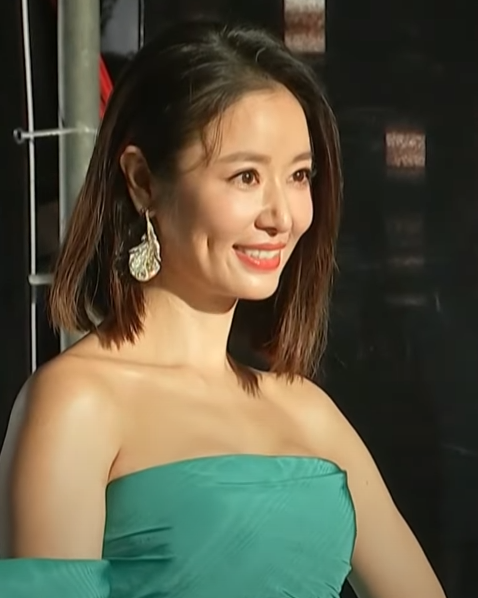
หลิน ซินหรู

| image = Ruby Lin at the 57th Golden Bell Awards in October 2022.png
| caption = หลินในงานประกาศรางวัล Golden Bell Awards ครั้งที่ 57 ในเดือนตุลาคม 2022
| other_names = Ruby Lin
| birth_place = ไทเป ประเทศไต้หวัน
| years_active = 1995–ปัจจุบัน
| children = 1 คน
หลิน ซินหรู (; เกิด 27 มกราคม ค.ศ. 1976) หรือที่รู้จักกันในชื่อ รูบี หลิน (Ruby Lin) เป็นนักแสดงและนักร้องชาวไต้หวัน นักวิจารณ์บันเทิงชาวอเมริกัน เดเร็ค เอลลีย์ ยกย่องเธอเป็น "ราชินีละครโทรทัศน์ของไต้หวัน" 3 ปีหลังจากที่เธอเริ่มแสดงโฆษณาทางทีวี เธอก็มีชื่อเสียงทั้งในระดับประเทศและระดับภูมิภาคในชั่วข้ามคืนจากบทบาท เซี่ยจื่อเวย ในซีรีส์ทางโทรทัศน์เรื่อง "องค์หญิงกำมะลอ" (1998–1999) ได้รับความนิยมอย่างสูงในประเทศทางตะวันออกและตะวันออกเฉียงใต้ ทำให้เธอเป็นที่รู้จักทั่วเอเชีย
== ประวัติ ==
หลิน ซินหรูเกิดในไทเป|เมืองไทเป ประเทศไต้หวัน เริ่มต้นถ่ายภาพยนตร์เมื่ออายุ 17 ปี โดยเริ่มจากการเป็นนักเดินแบบ|นางแบบสมัครเล่น จนกระทั่งจบการศึกษาจากมัธยมศึกษา จึงได้เป็นนางแบบเต็มตัว และได้เซ็นสัญญากับ Jessie and Jones Entertainment Ltd. ในวันเกิดเมื่ออายุได้ 20 ปี
ในปี 1997 หลิน ซินหรูมีชื่อเสียงอย่างมากในบทบาทของละครโทรทัศน์ "องค์หญิงกำมะลอ" ในบทขององค์หญิงจื่อเหวยเป็นที่รู้จักไปทั่วถึง ประเทศจีน|จีน, ฮ่องกง และหลายประเทศในเอเชียตะวันออกเฉียงใต้ และในปี 2000 และ 2001 ได้รับเลือกให้เป็น 1 ใน 10 นักแสดงเอเชียยอดเยี่ยมสองปีติดกันก่อนเรียนระดับปริญญาโท
ในปี 2016 ได้สมรสกับ ฮั่ว เจี้ยนหัว มีบุตรสาวด้วยกัน 1 คนซึ่งทั้ง 2 ได้สนิทสนมกันมีข่าวกุ๊กกิ๊กด้วยกันมาตั้งสมัยเล่นซีรีส์เรื่อง "เมโลดี้สะดุดรัก" จนสุดท้ายทั้งสองก็ออกมาปฏิเสธก็ต่างคนห่างกันไปพักใหญ่จนในที่สุดทั้ง 2 ก็กลับมาได้เรียนรู้กันมากขึ้นในการเล่นซีรีส์เรื่อง "หม่าฟู่หยา หัวใจเพื่อบัลลังก์" หลิน ซินหรู ได้เชิญให้ ฮั่ว เจี้ยนหัว มาเล่นละครด้วยกันก็ไม่ได้เล่นคู่กันทั้งนี้ในการเล่นซีรีส์เรื่องนี้ก็ทำให้ทั้งคู่ได้สนิทสนมกันจนได้สมรสกันในที่สุด
==ผลงานด้านการแสดง==
*
== แหล่งข้อมูลอื่น ==
* เว็บไซต์ของหลิน ซินหรู (ภาษาจีน)
* Ruby Station(ภาษาจีน/อังกฤษ)
* Ruby Lin International Family (ภาษาอังกฤษ)
หมวดหมู่:นักแสดงภาพยนตร์ชาวไต้หวัน
หมวดหมู่:นักร้องหญิงชาวไต้หวัน
หมวดหมู่:นักแสดงหญิงชาวไต้หวันในศตวรรษที่ 20
หมวดหมู่:บุคคลจากไทเป